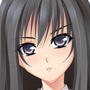
Portrait style: Anime Portrait